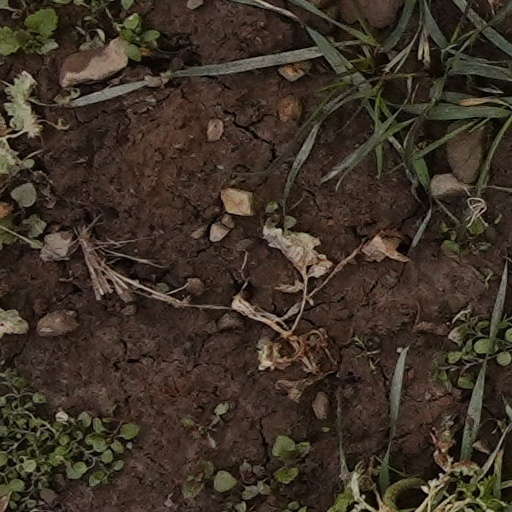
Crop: wheat